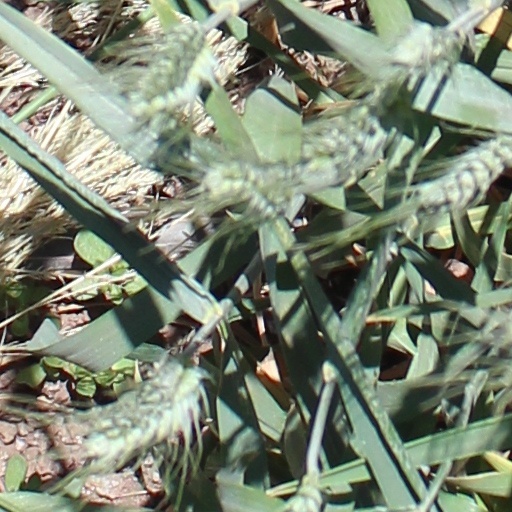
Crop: wheat